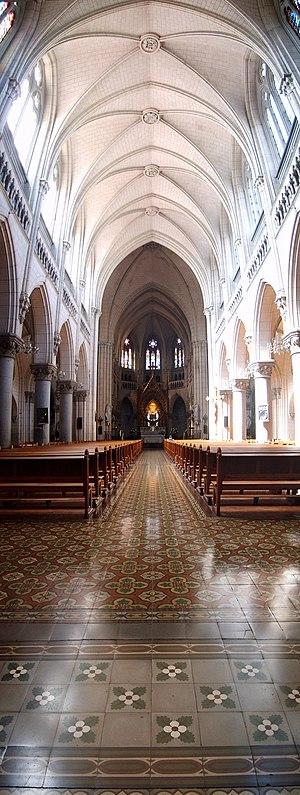
La basilique Notre-Dame-du-Perpétuel-Secours est une église catholique située à Santiago du Chili ; de style néogothique, elle est dédiée à Notre Dame du Perpétuel Secours et dépend de l'archidiocèse de Santiago du Chili. Elle est desservie par les rédemptoristes.